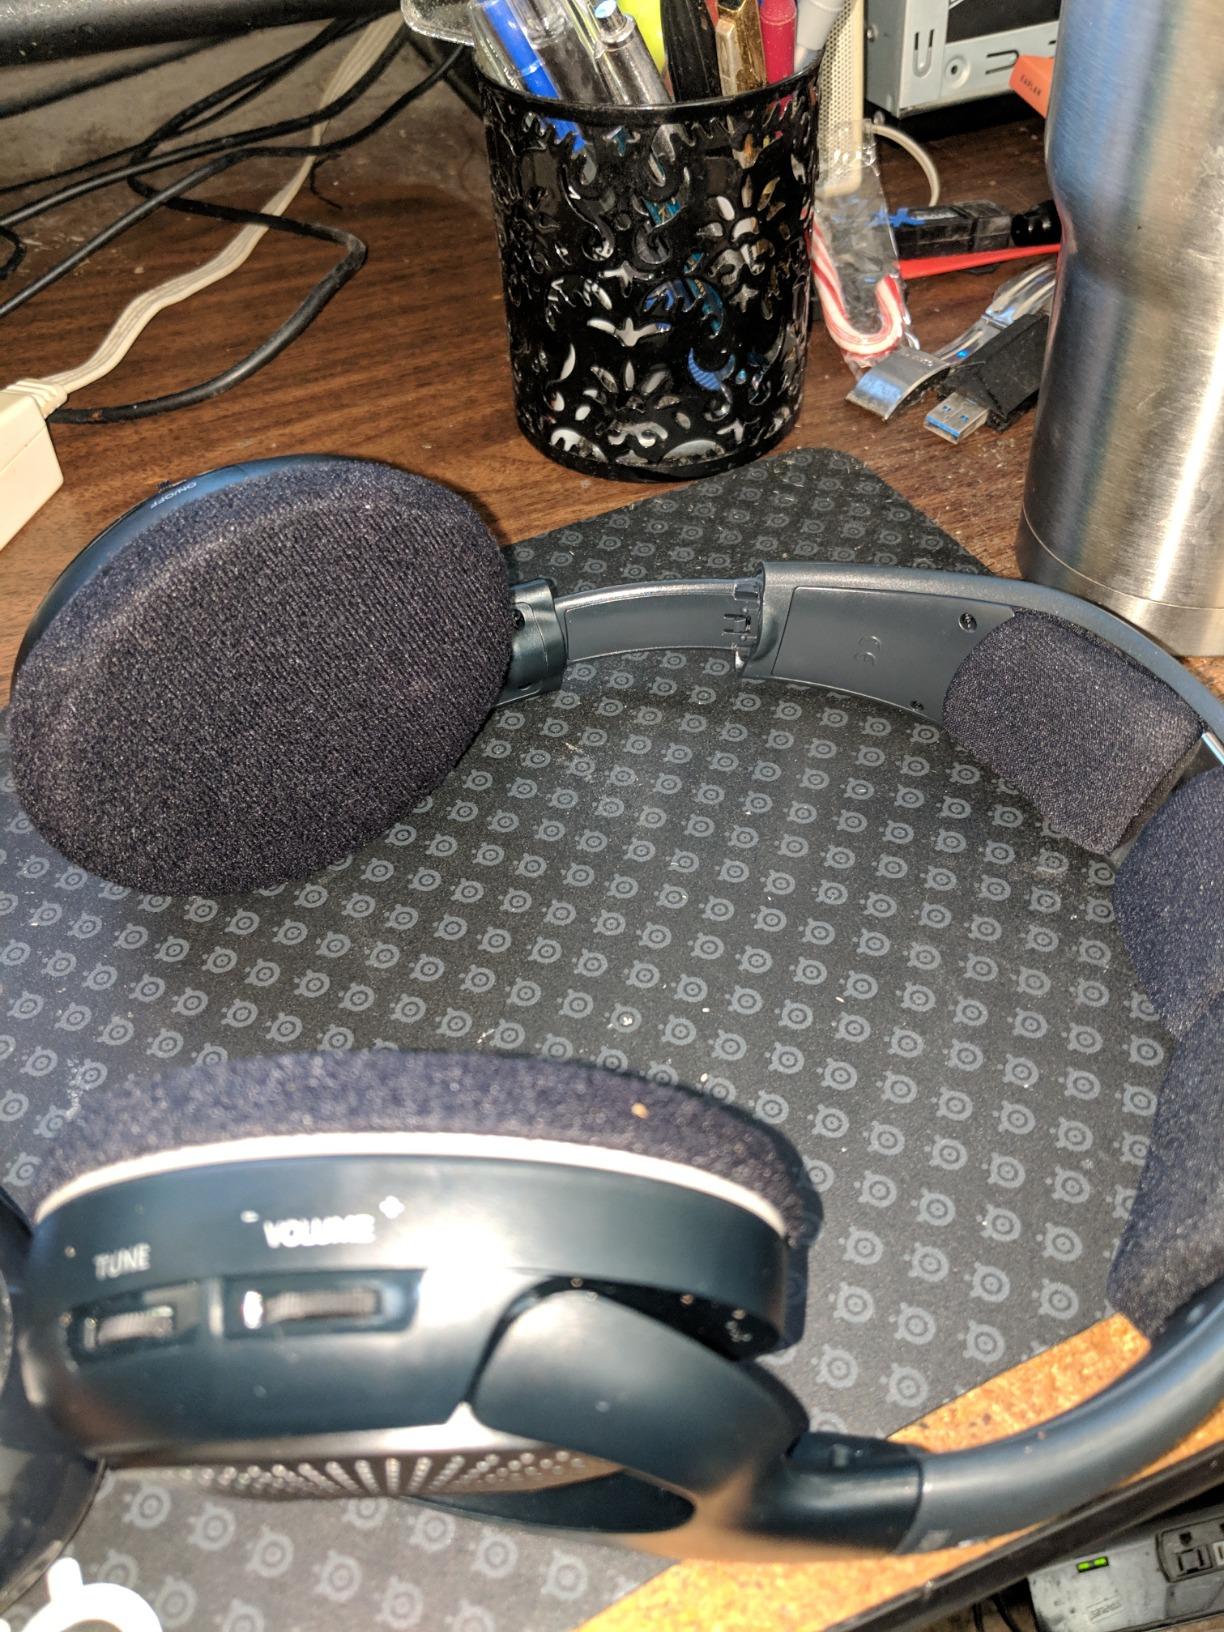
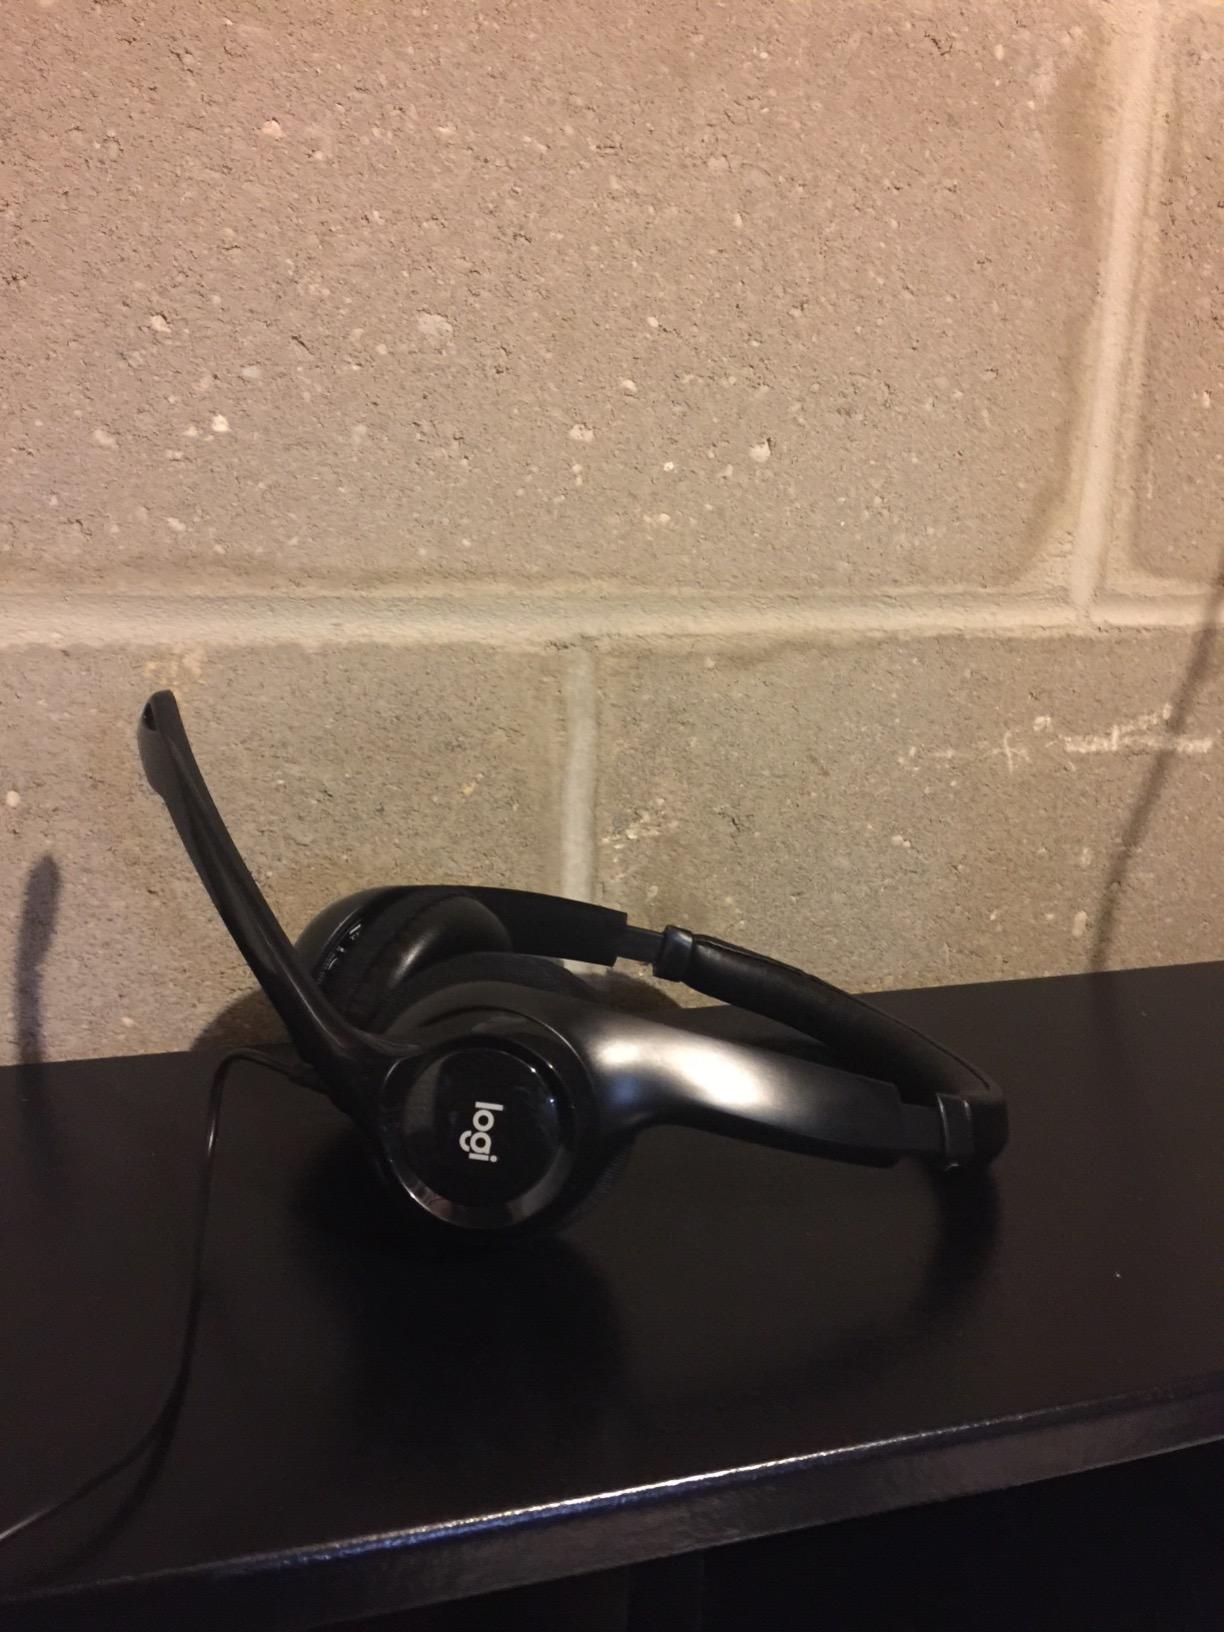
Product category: headphones
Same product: no